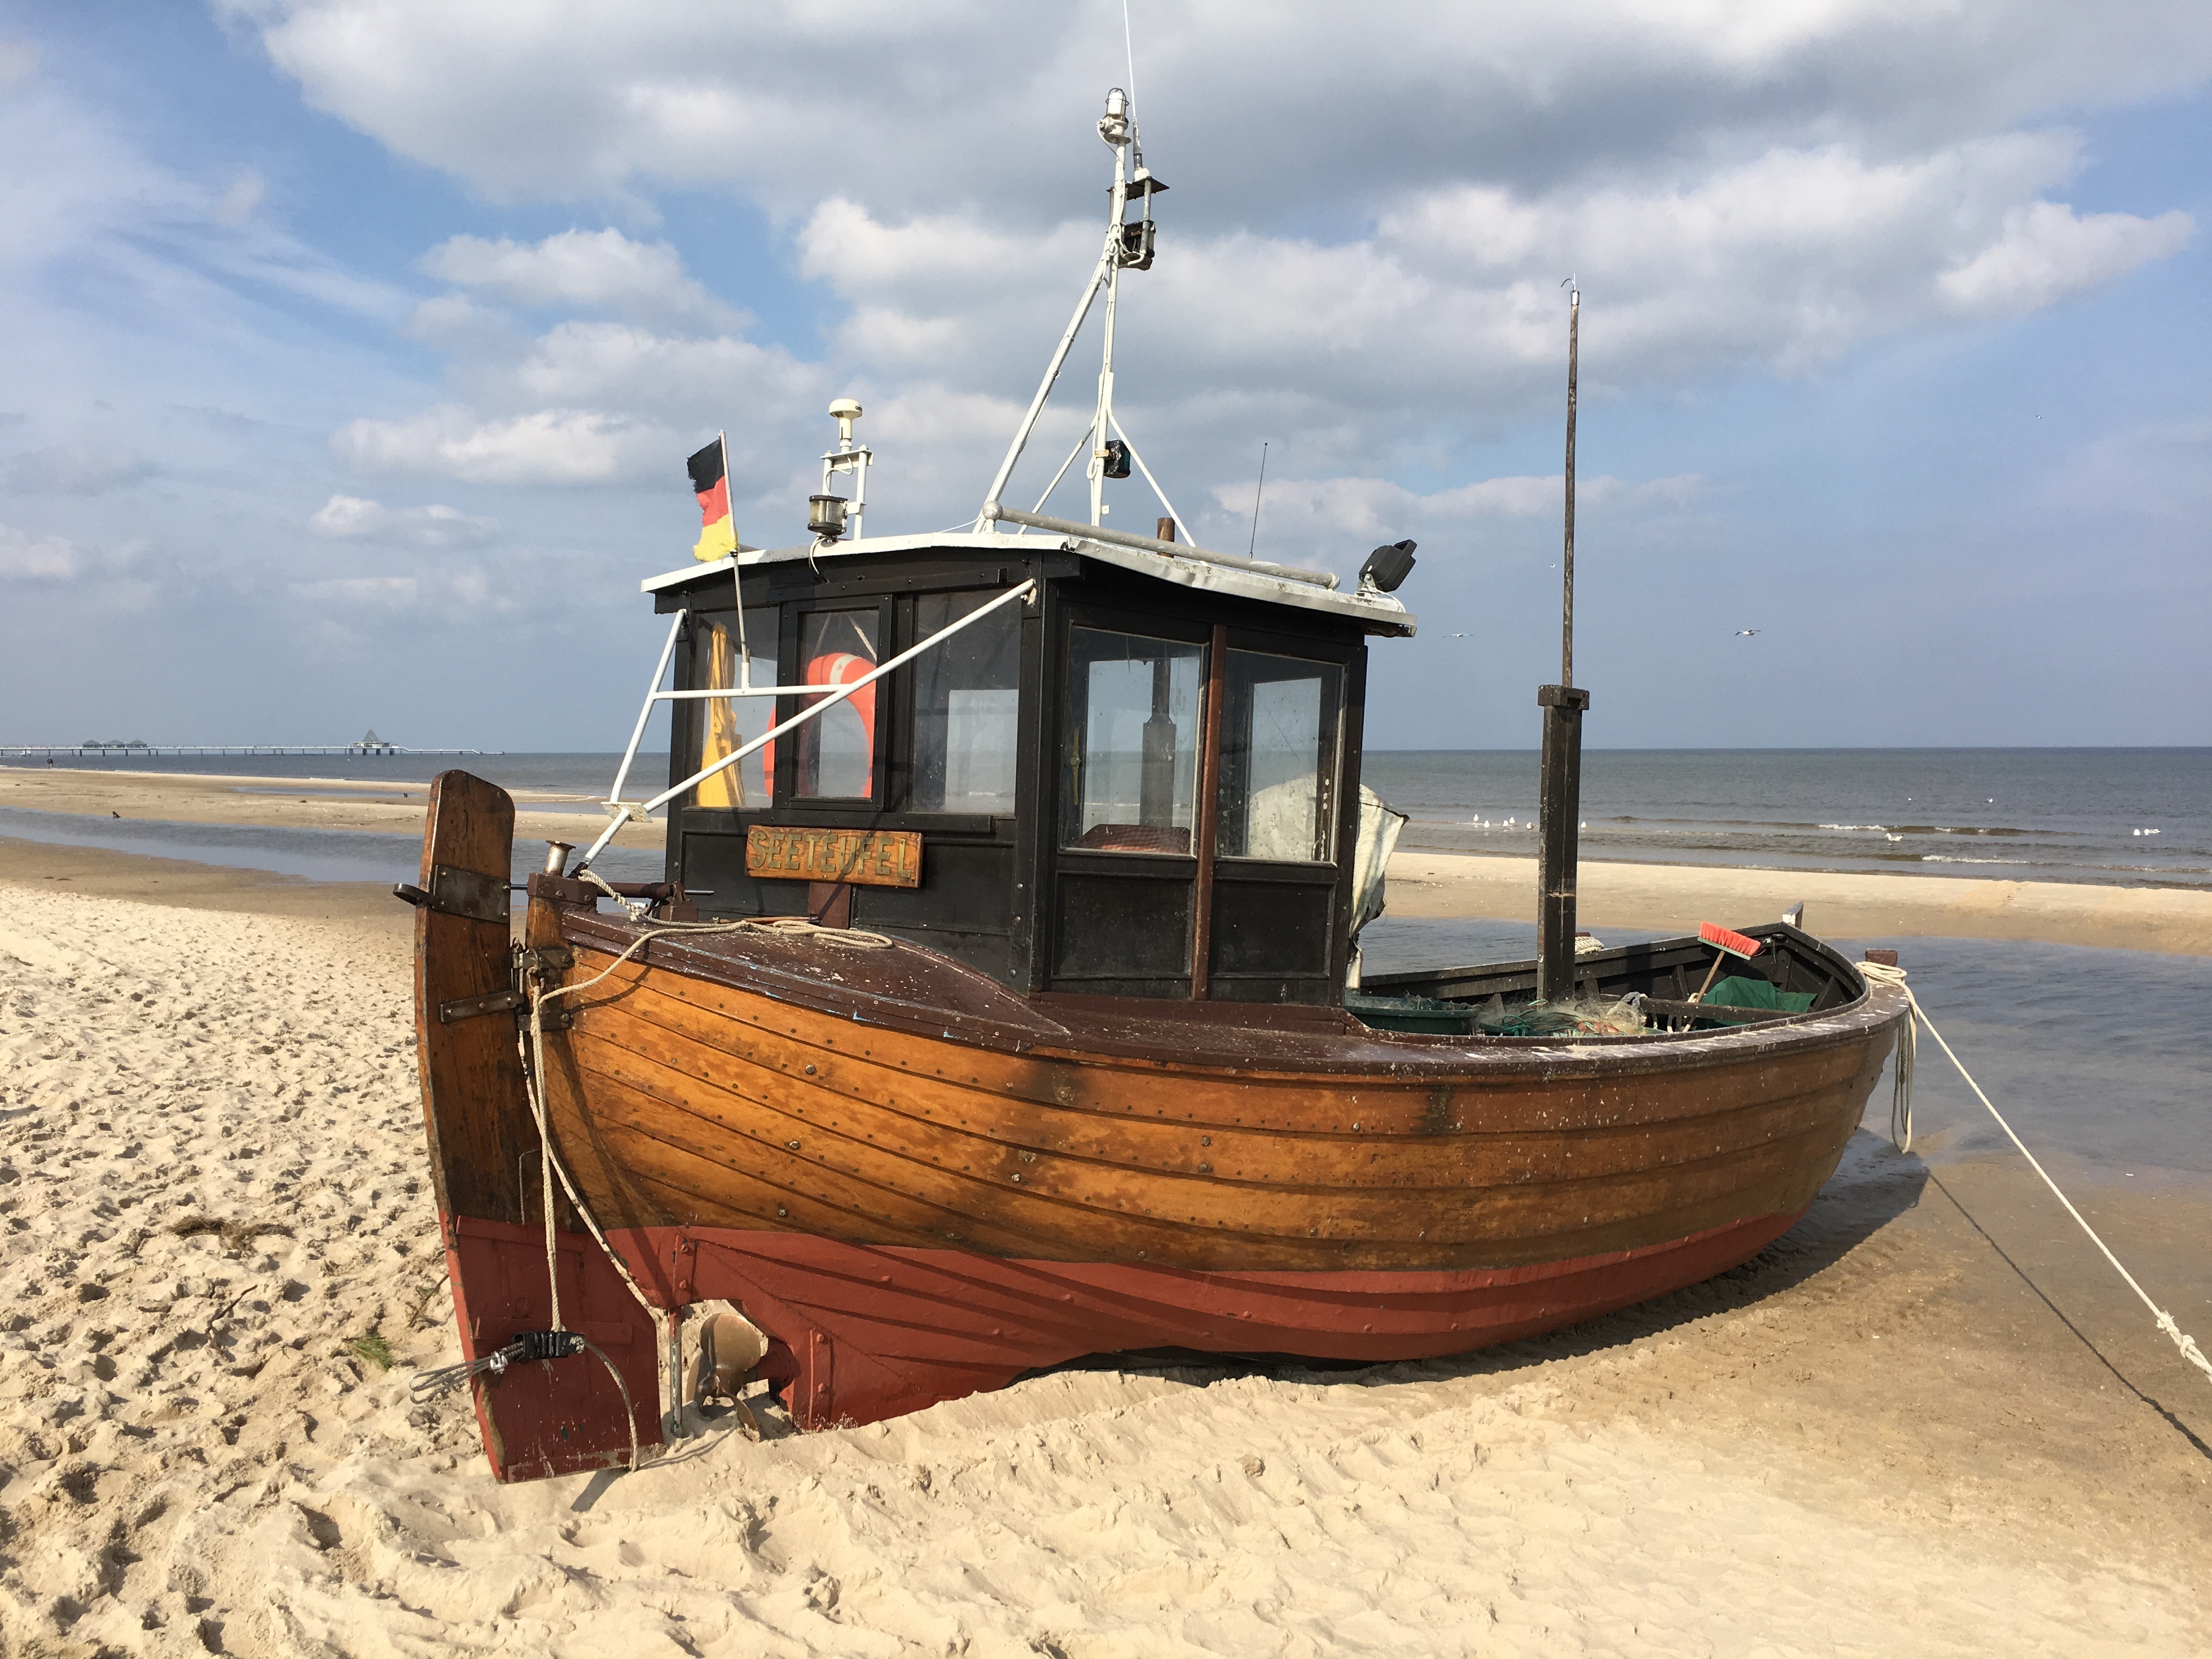
beach, sea, coast, boat, old, ship, boot, vehicle, port, watercraft, usedom, baltic sea, fishing vessel, kahn, long tail boat, caravel